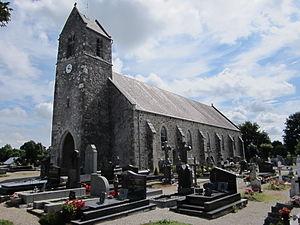
église Saint-Manvieu de fr:Vaudrimesnil
Saint-Sauveur-Villages est une commune française, située dans le département de la Manche en région Normandie, peuplée de 3 588 habitants.
Vaudrimesnil est une ancienne commune française, située dans le département de la Manche en région Normandie, peuplée de 465 habitants, devenue commune déléguée à partir du 1ᵉʳ janvier 2019 au sein de la commune nouvelle de Saint-Sauveur-Villages.